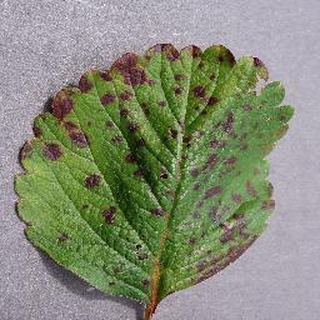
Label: strawberry_leaf_scorch